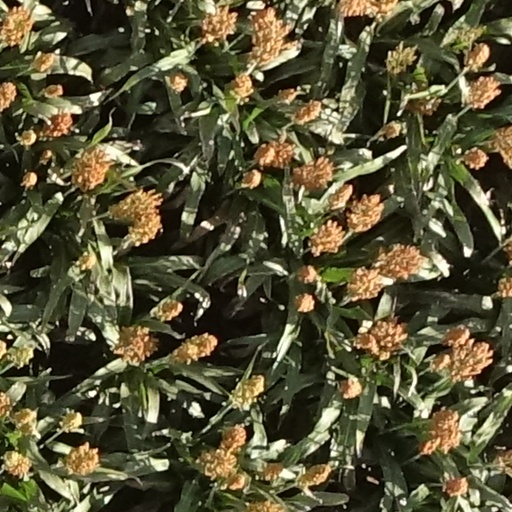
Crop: sorghum